Political views of Generation Z

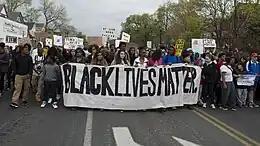

Generation Z (or Gen Z), colloquially also referred to as 'zoomers', is the demographic cohort succeeding Millennials and preceding Generation Alpha. Researchers and popular media use the mid-to-late 1990s as starting birth years, while they use the early 2010s as the ending birth years, with the generation generally being defined as those born between 1997 and 2012.